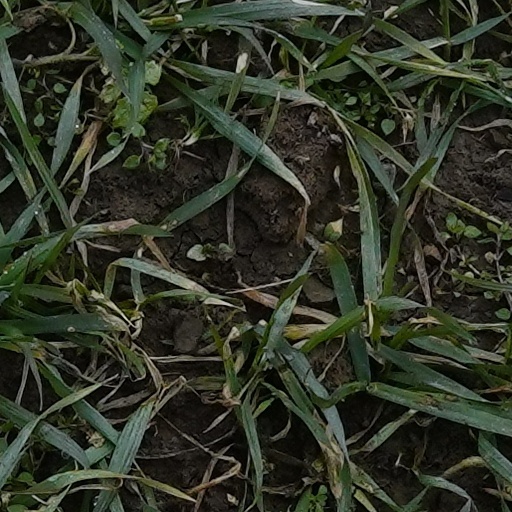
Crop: wheat